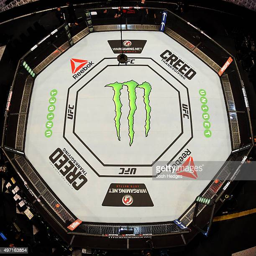
an overhead view prior to the event